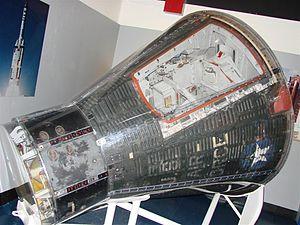
Le vaisseau spatial Gemini n°2, officiellement connu sous le nom de Gemini SC-2, est le second vaisseau spatial Gemini complet pour le programme Gemini de la National Aeronautics and Space Administration.